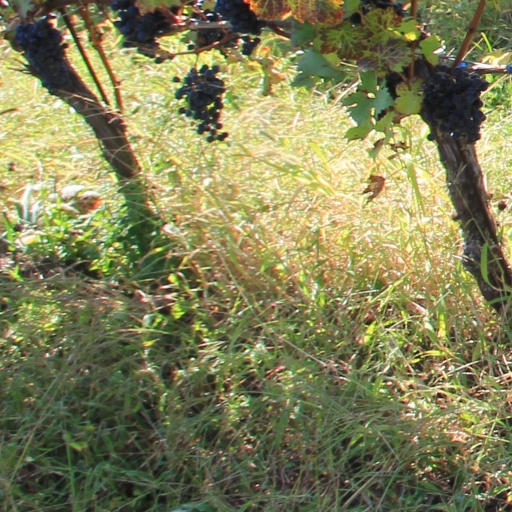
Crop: grape